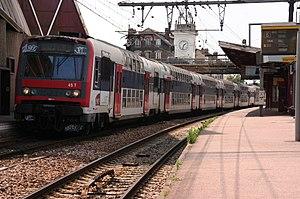
La ligne C du RER d'Île-de-France, plus souvent simplement nommée RER C, est une ligne du réseau express régional d'Île-de-France qui traverse l'agglomération parisienne, avec de nombreux embranchements. Elle relie à l'ouest Pontoise, Versailles-Château-Rive-Gauche et Saint-Quentin-en-Yvelines d'une part, et au sud Massy - Palaiseau, Dourdan et Saint-Martin-d'Étampes, ainsi que Versailles-Chantiers par un tracé quasi circulaire, en passant par le cœur de Paris.